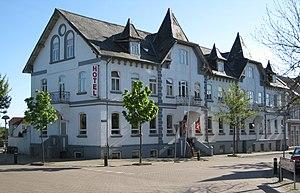
Kolding est une commune du Danemark de la région du Danemark du Sud.